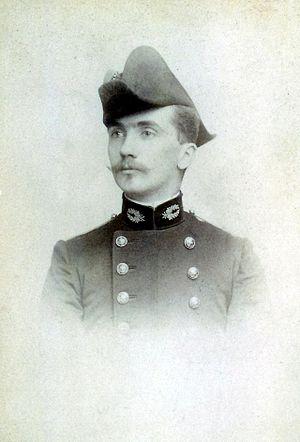
Maximilien Marie, né le 1ᵉʳ janvier 1819 Paris et mort le 27 avril 1891 à Paris, est un polytechnicien et mathématicien français.